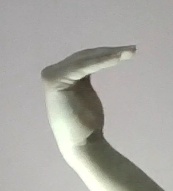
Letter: haa